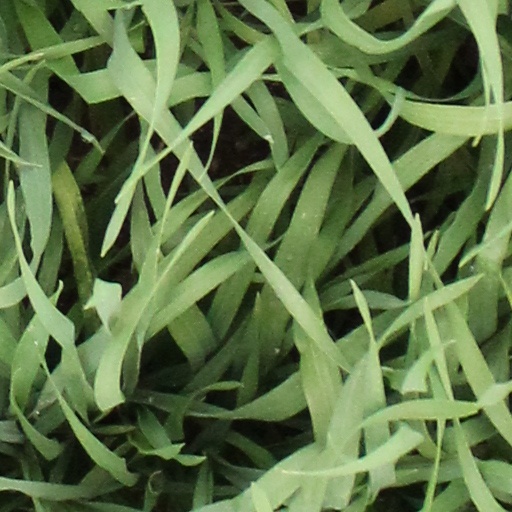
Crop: wheat